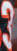
Number: 3